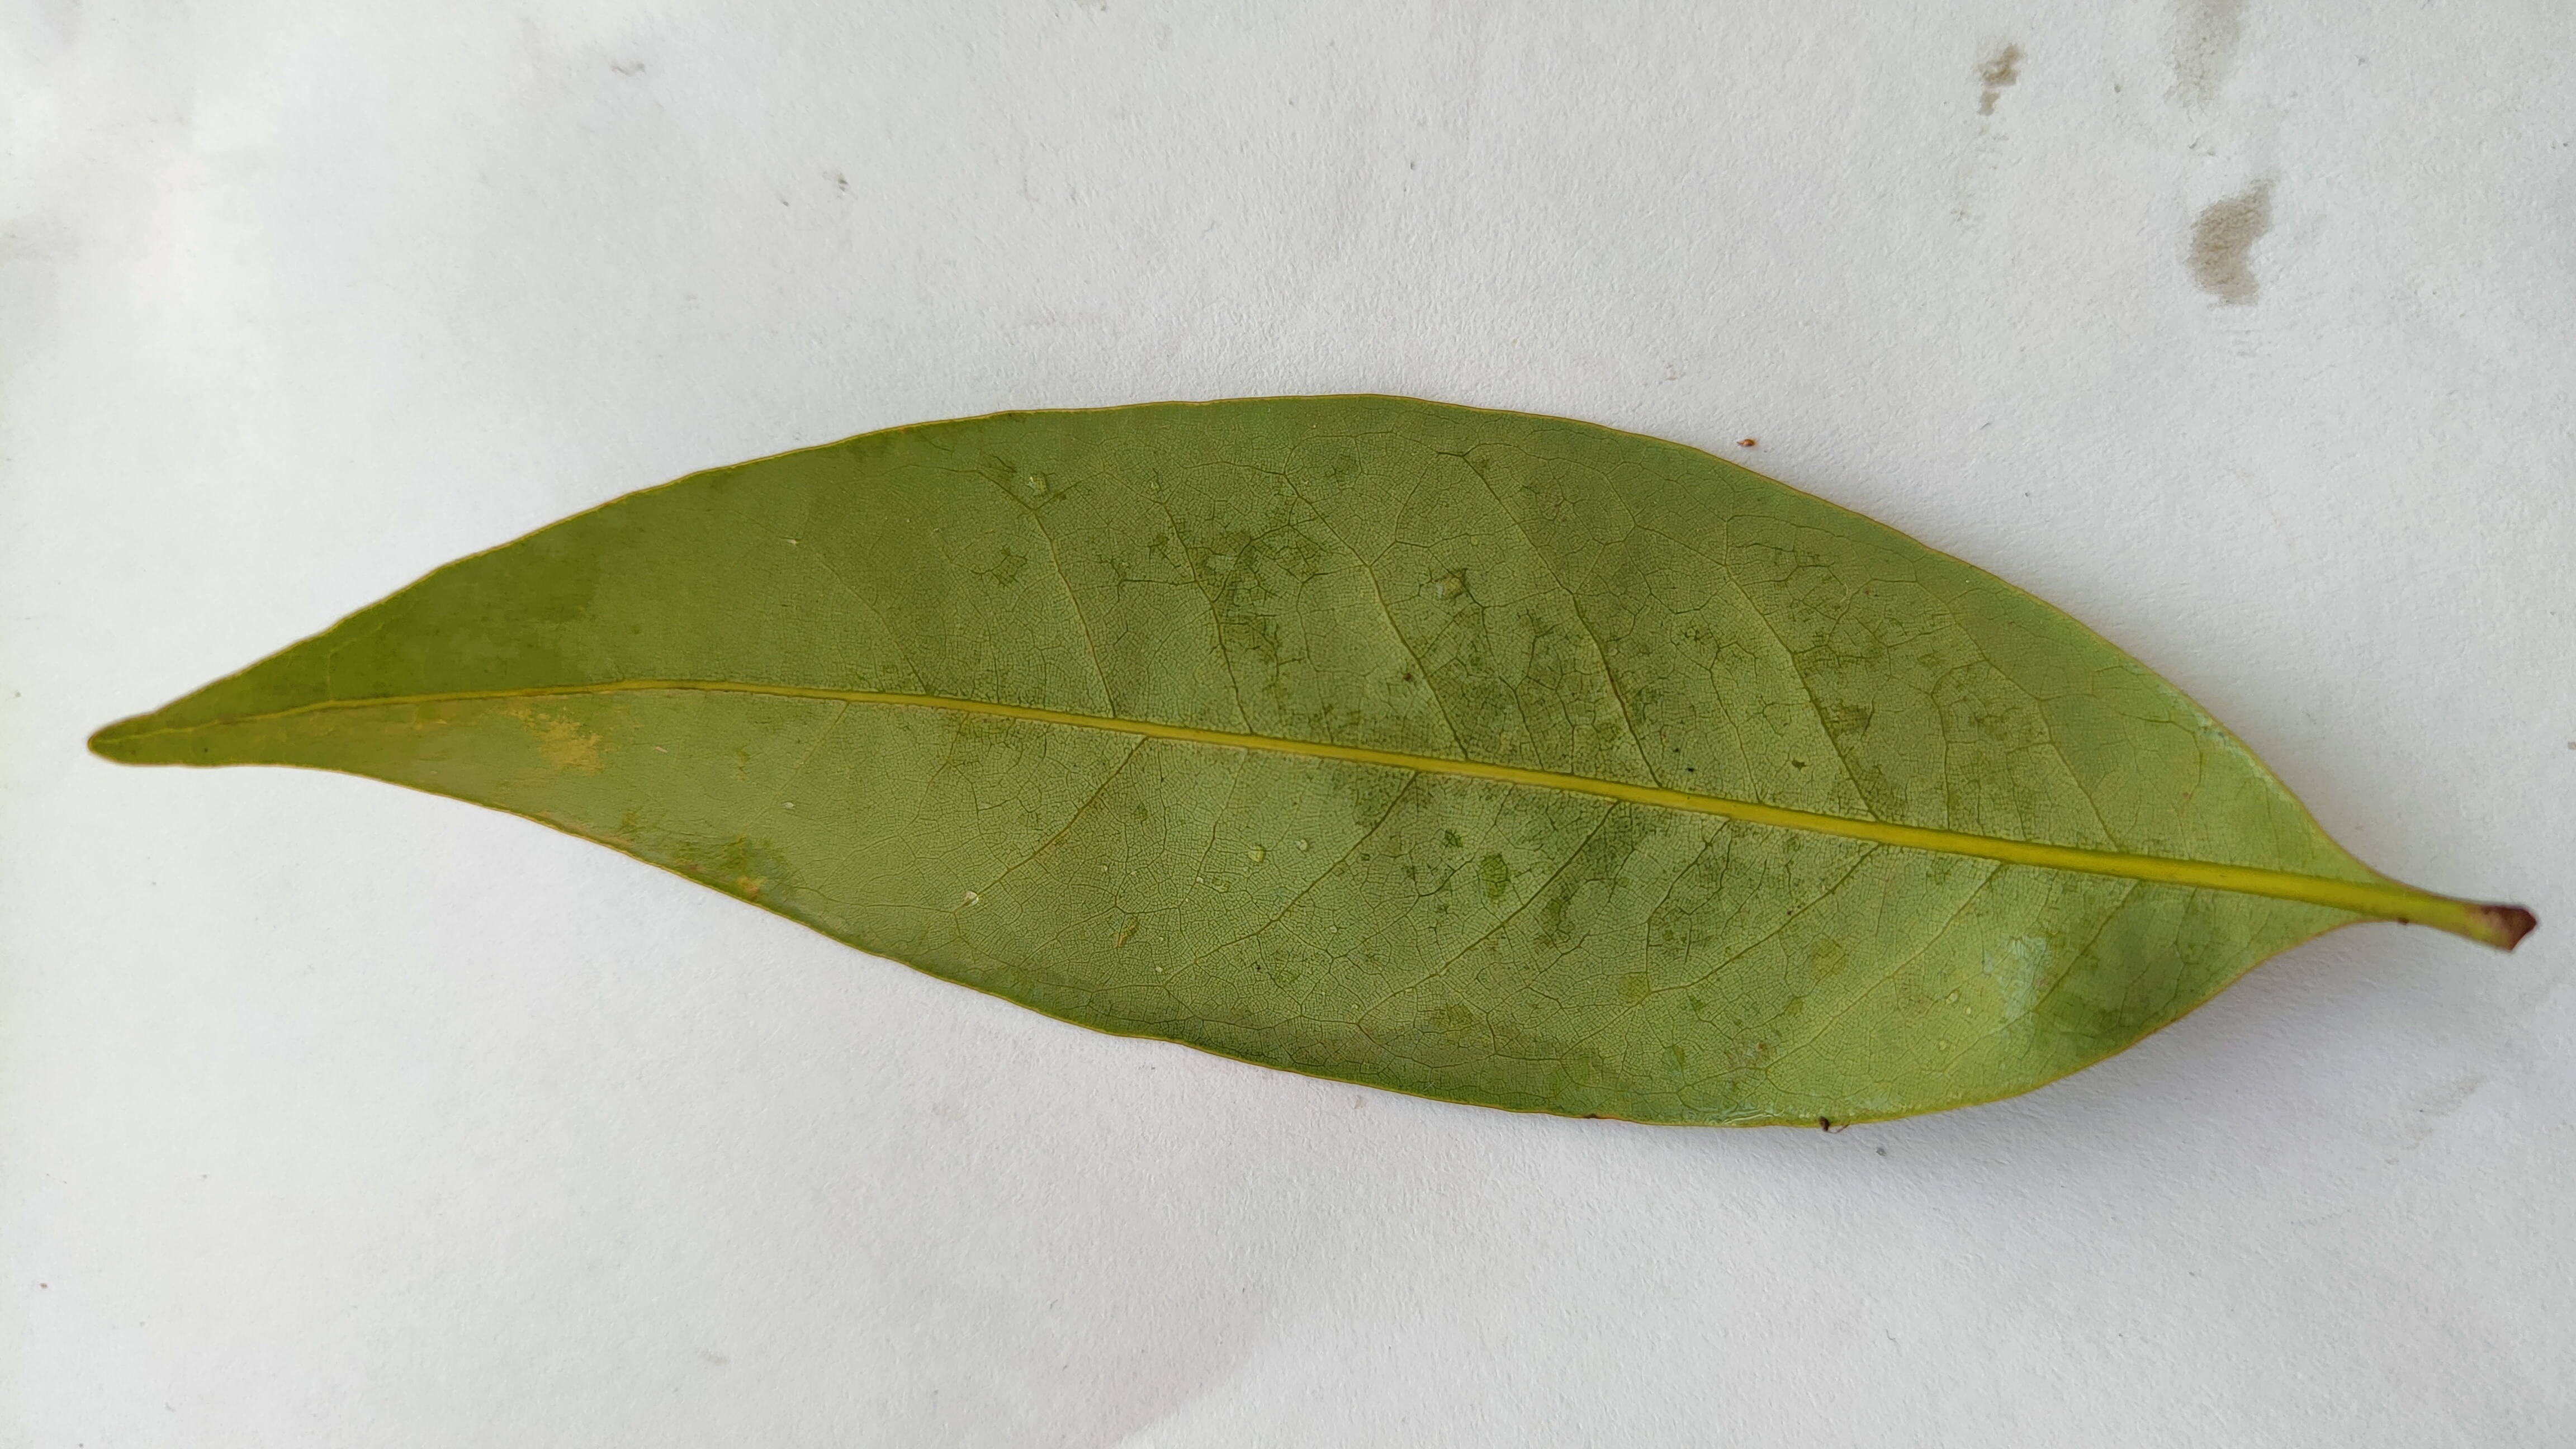
Leaf variety: Lychee